Arthur P. Gorman

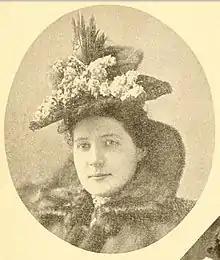
Haddie Gorman in 1895

Gorman was briefly a candidate for U.S. president in 1892 and 1904.